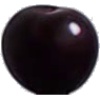
Label: cherry_wax_black